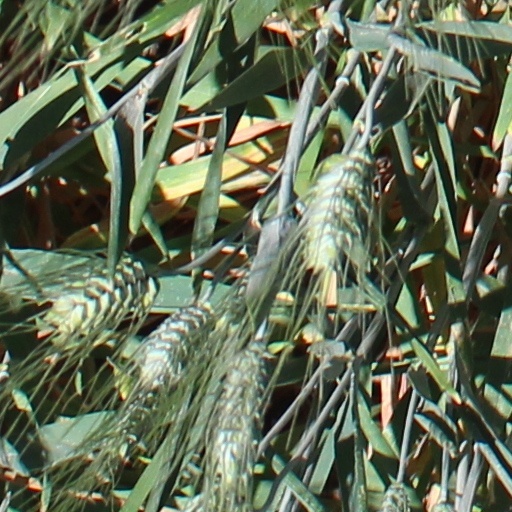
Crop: wheat